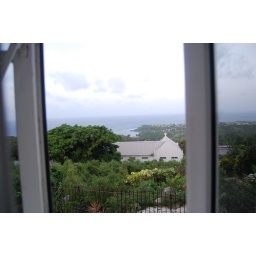
The beautiful view from the window at Holy Cross Church, high on the hill above Codrington College.